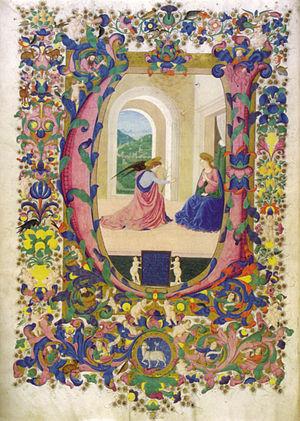
Francesco d'Antonio del Chierico, né à Florence en 1433, mort dans la même ville le 17 octobre 1484, est un peintre enlumineur italien du XVᵉ siècle, également orfèvre.